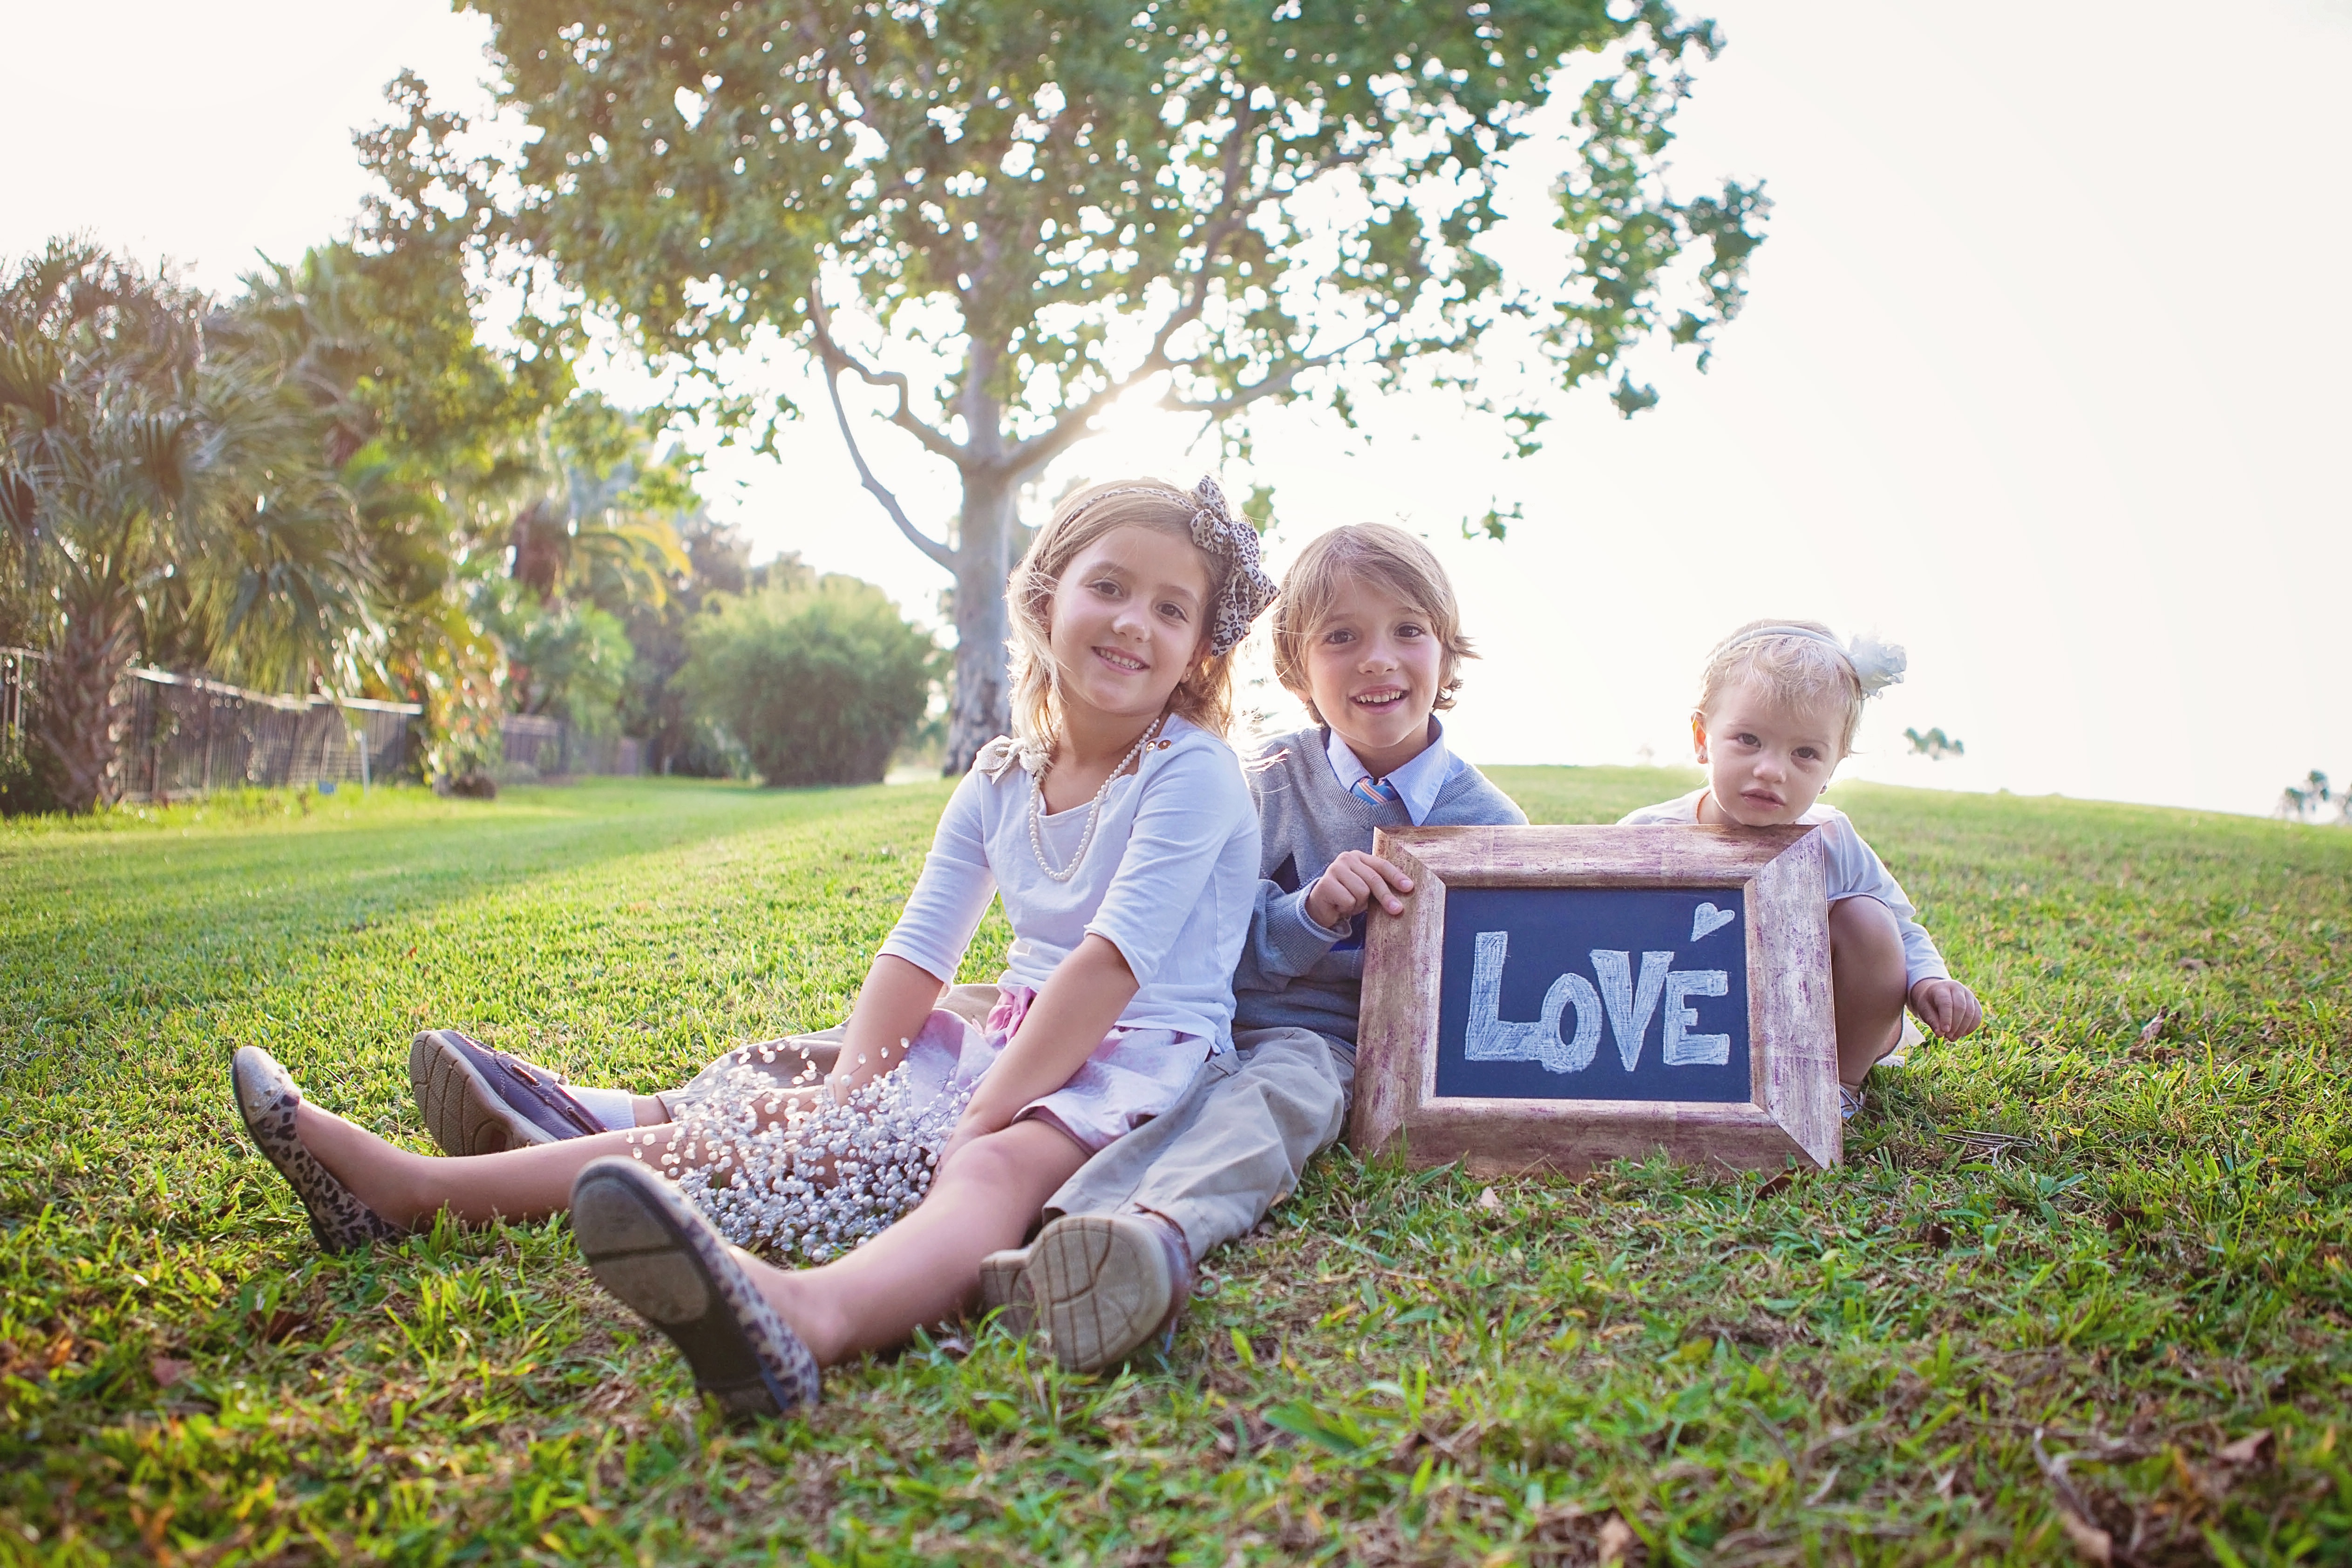
person, people, play, sitting, leisure, childhood, family, kids, nephew, niece, sister, brother, outddors, gradd, chikdren